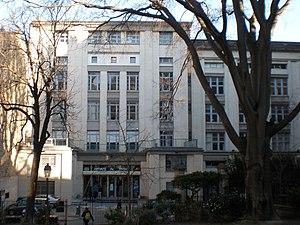
Entrée du bâtiment 2 (rue du Cardinal de Cabrières) de la Faculté de Droit de Montpellier (Hérault). (Photographie personnelle)
La Faculté de droit et science politique de Montpellier est une unité de formation et de recherche composante de l'Université de Montpellier, pour la formation, les enseignements et la recherche en lien avec le droit et la science politique.